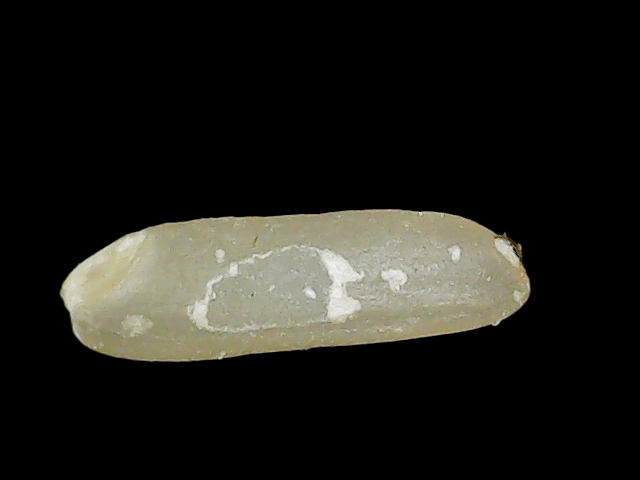
Rice variety: Binadhan14